New York Mutuals

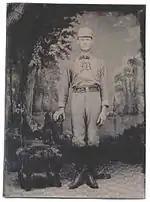
Picture of Mutuals player, likely Edward Ward

The team was initially formed from firefighters of New York's Mutual Hook and Ladder Company Number One. Boss Tweed took control of the Mutuals in 1864 and operated the team until his arrest following the deadly riots of 1871 and the public exposing of his corruption that followed. During Tweed's tenure as owner, he and the Mutuals have been given credit for initiating the concept of spring training when Tweed sent the team to New Orleans to train for the 1869 season.